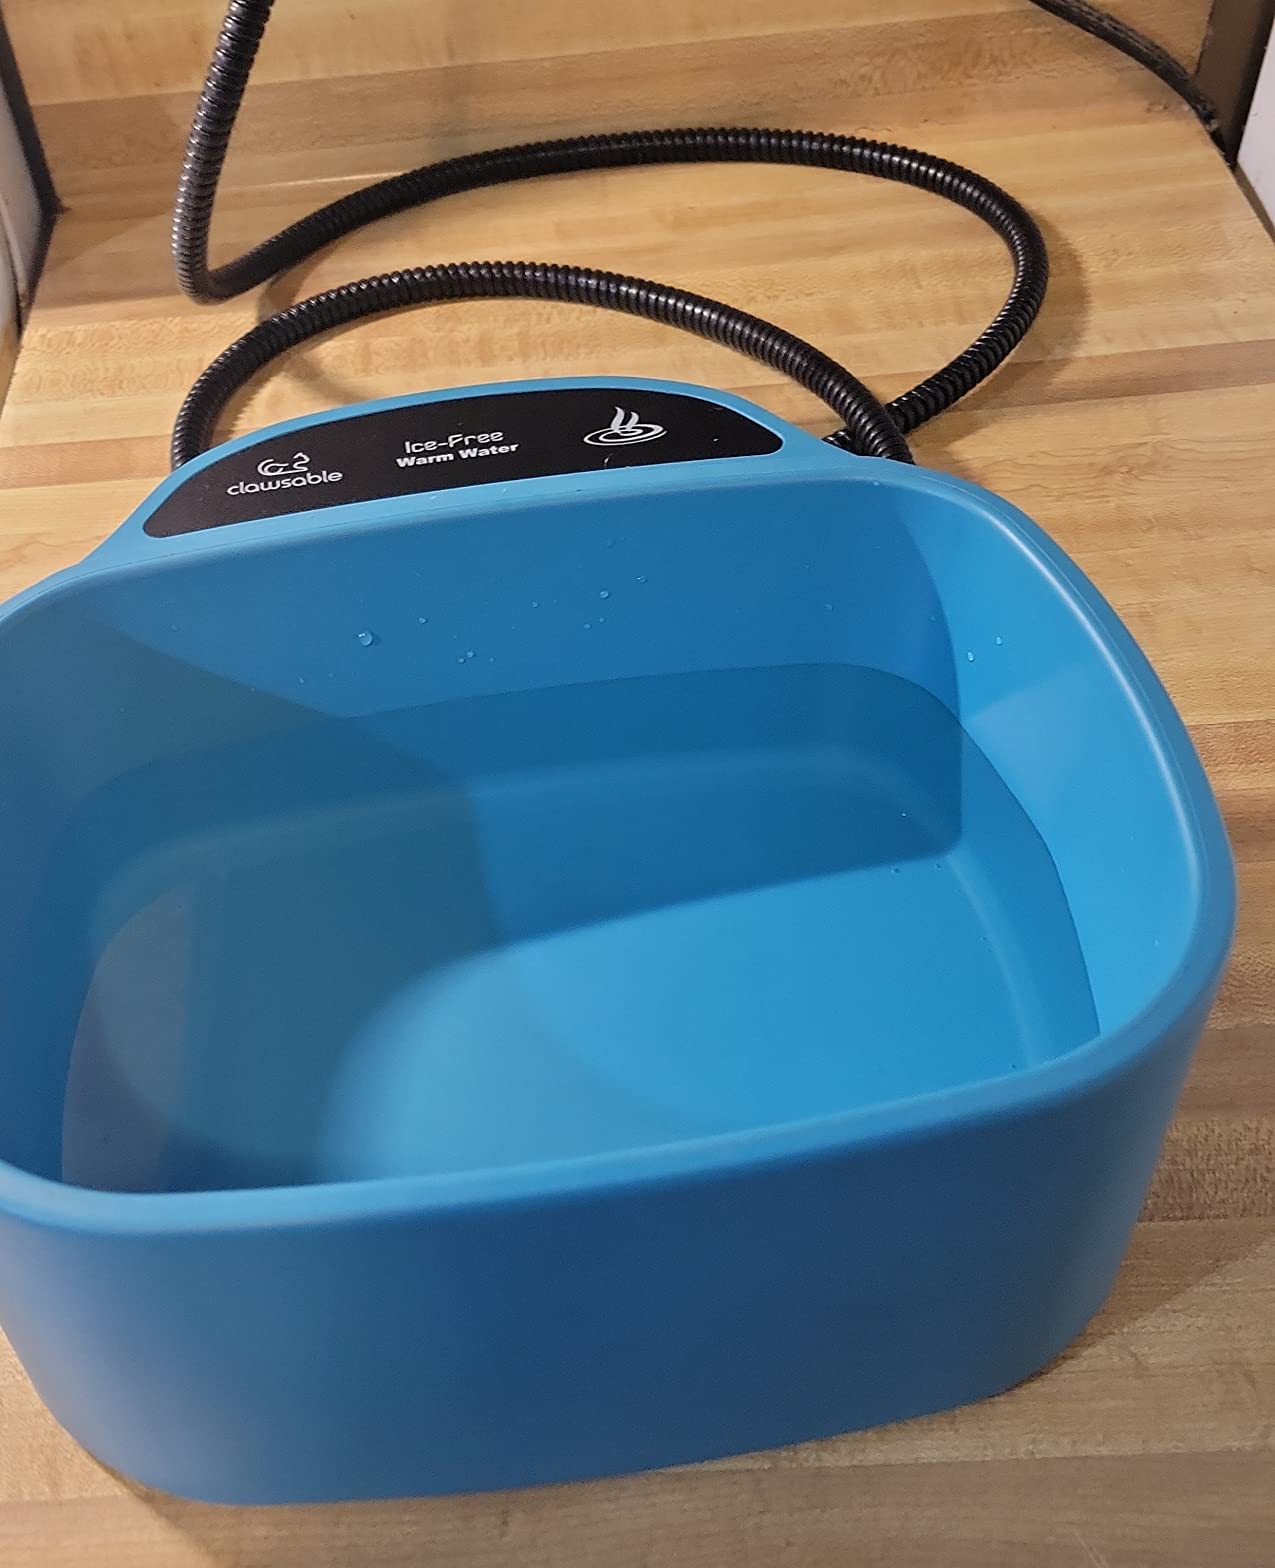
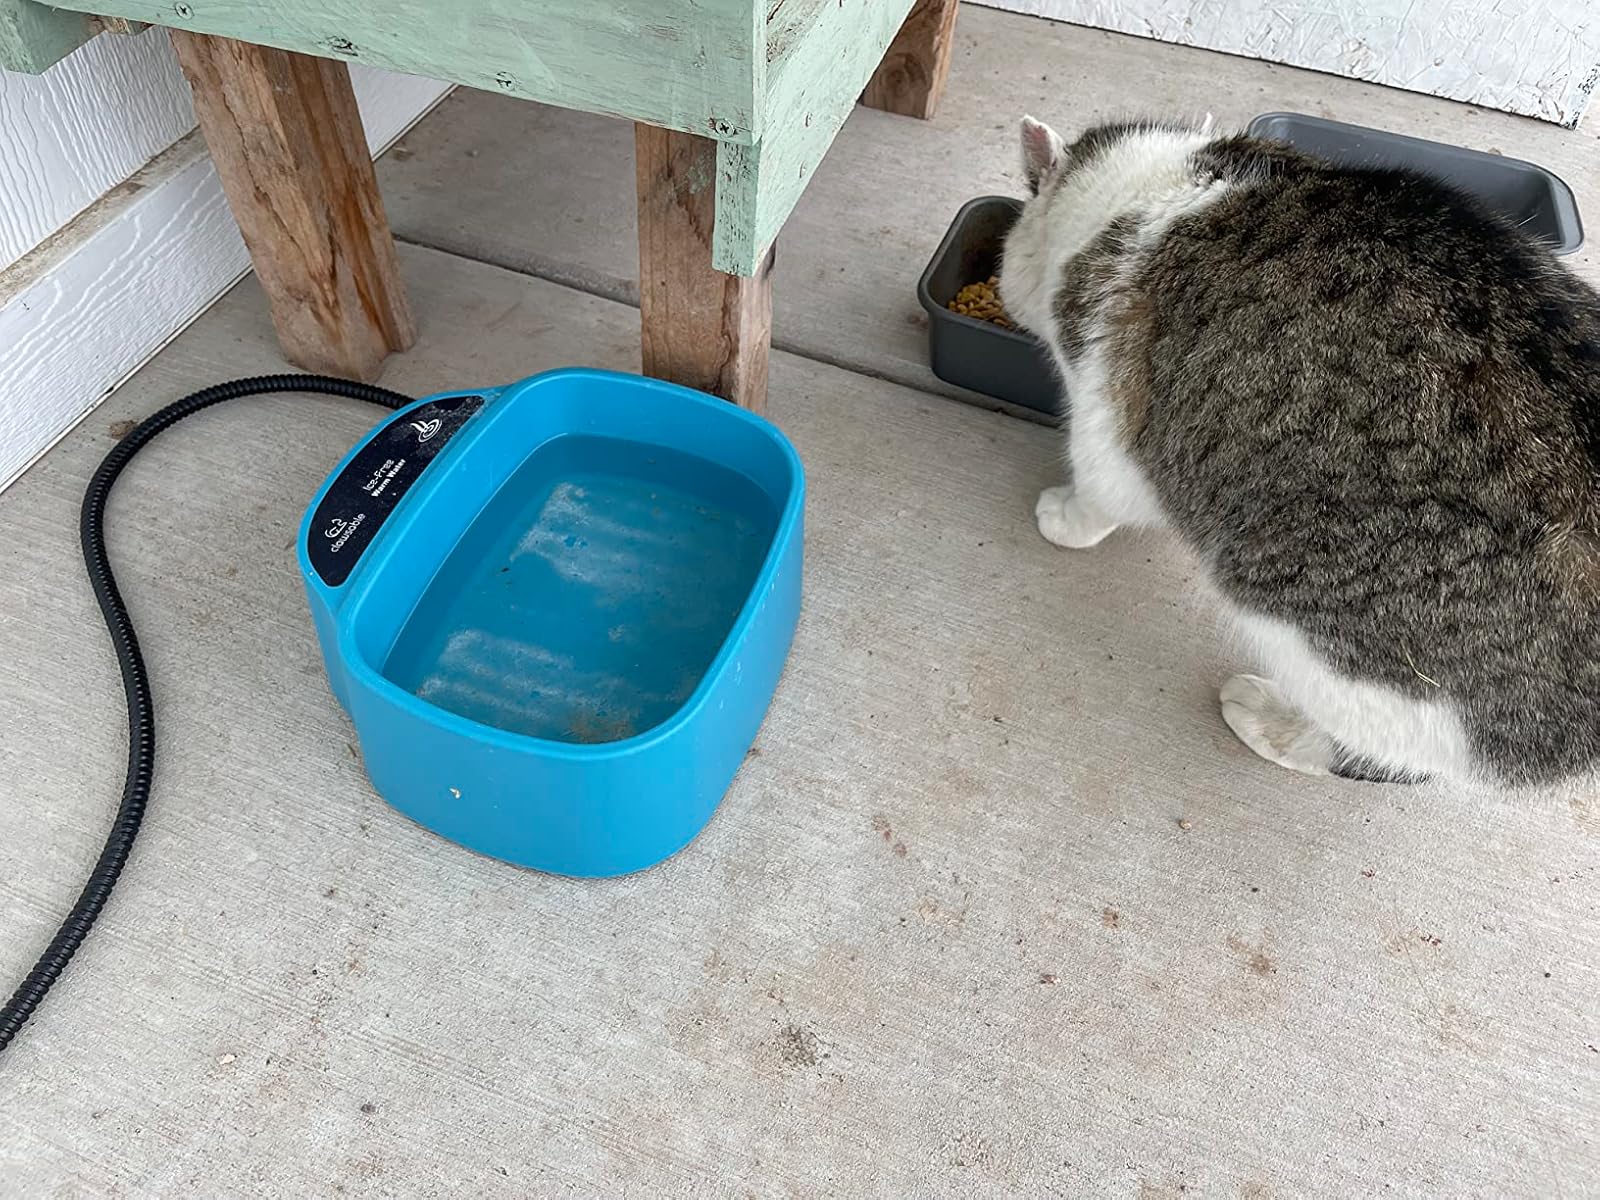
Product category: items_bowl
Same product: yes